KV1

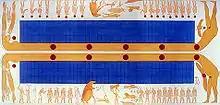
Double image of the sky goddess Nut on the ceiling of KV1

Typical of tombs from this period, KV1 is laid out along a straight axis. The successors of Ramesses III constructed tombs that had followed this pattern and were all decorated in much the same manner as each other. It consists of four major parts: the entrance, a passageway, the burial chamber containing the sarcophagus, and a smaller room at the end.